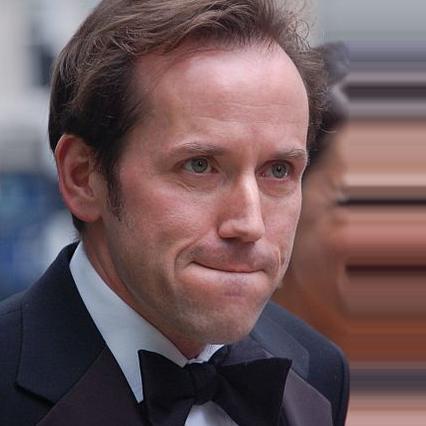
Age: 41